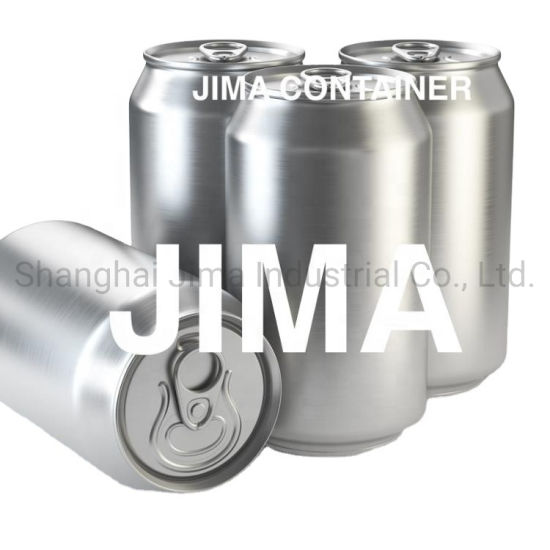
Label: metal